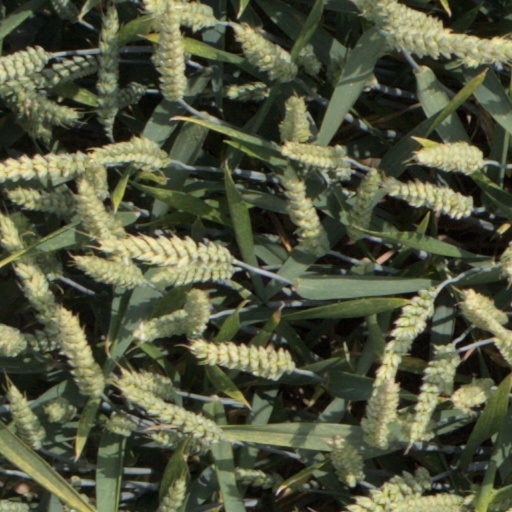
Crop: wheat